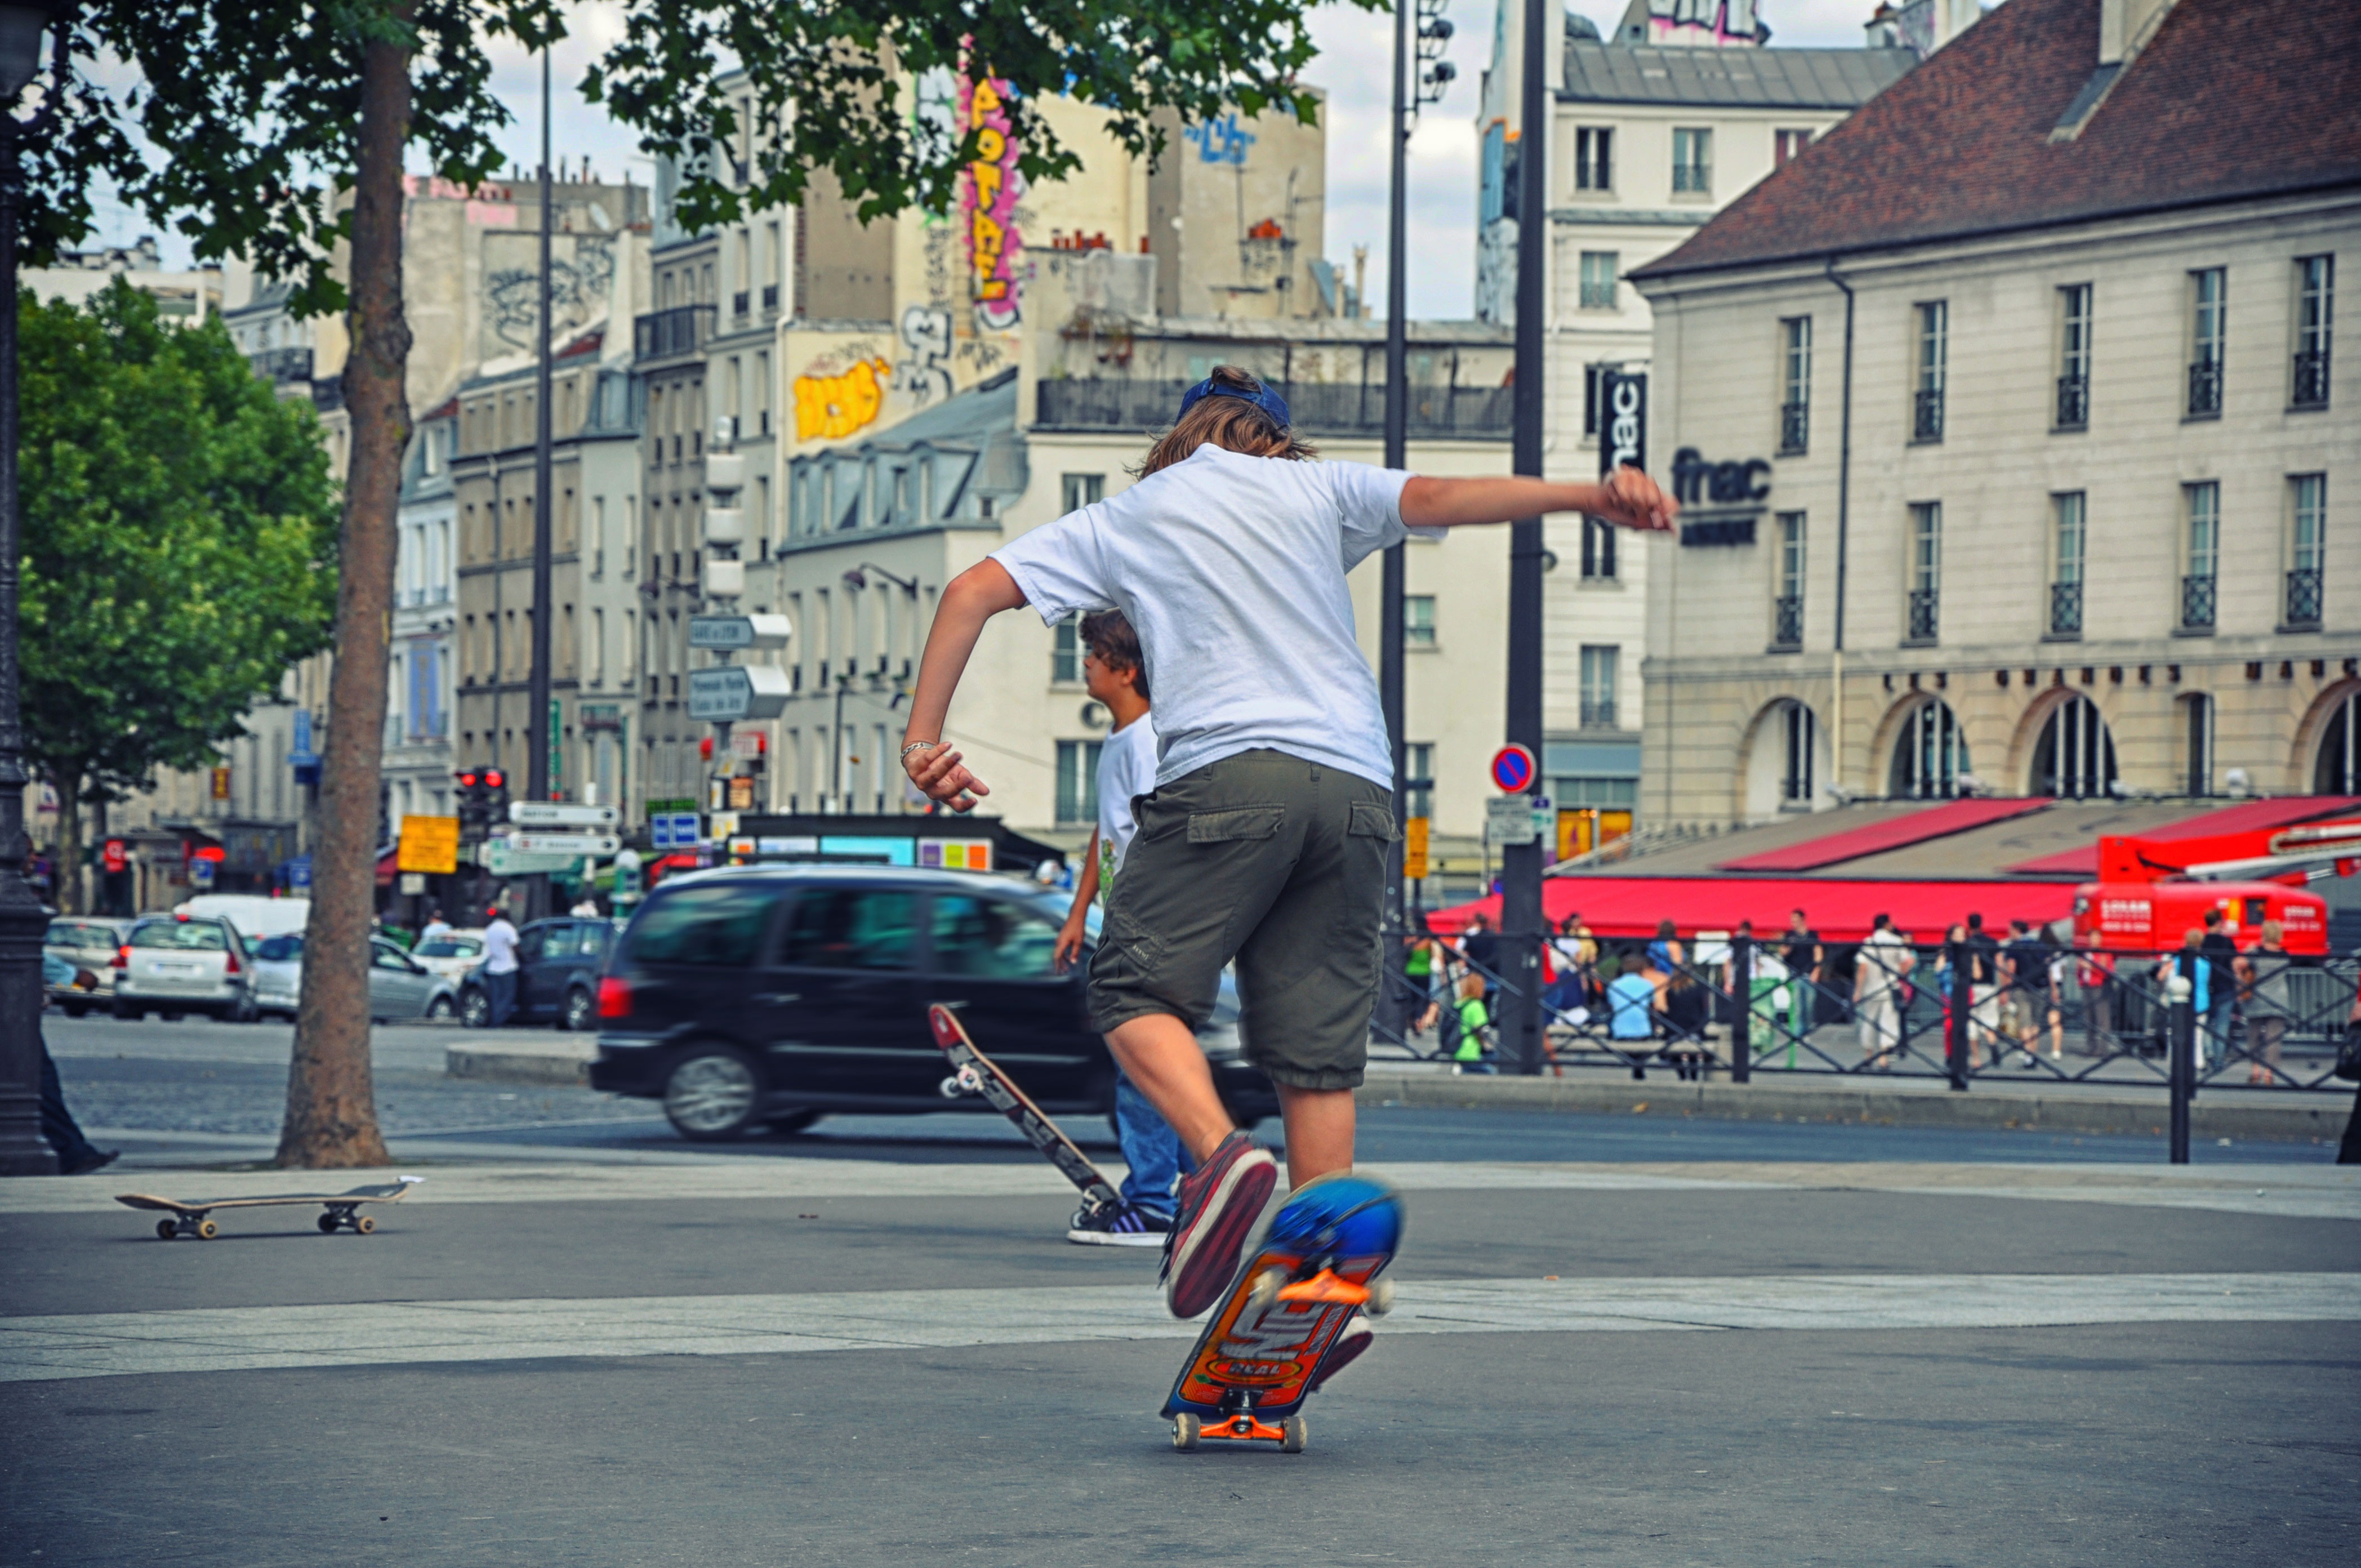
pedestrian, road, street, skateboard, boy, skateboarding, youth, extreme sport, sports equipment, longboard, sports, cool, infrastructure, adolescence, endurance, skateboarding equipment and supplies, urban sport, urban activity